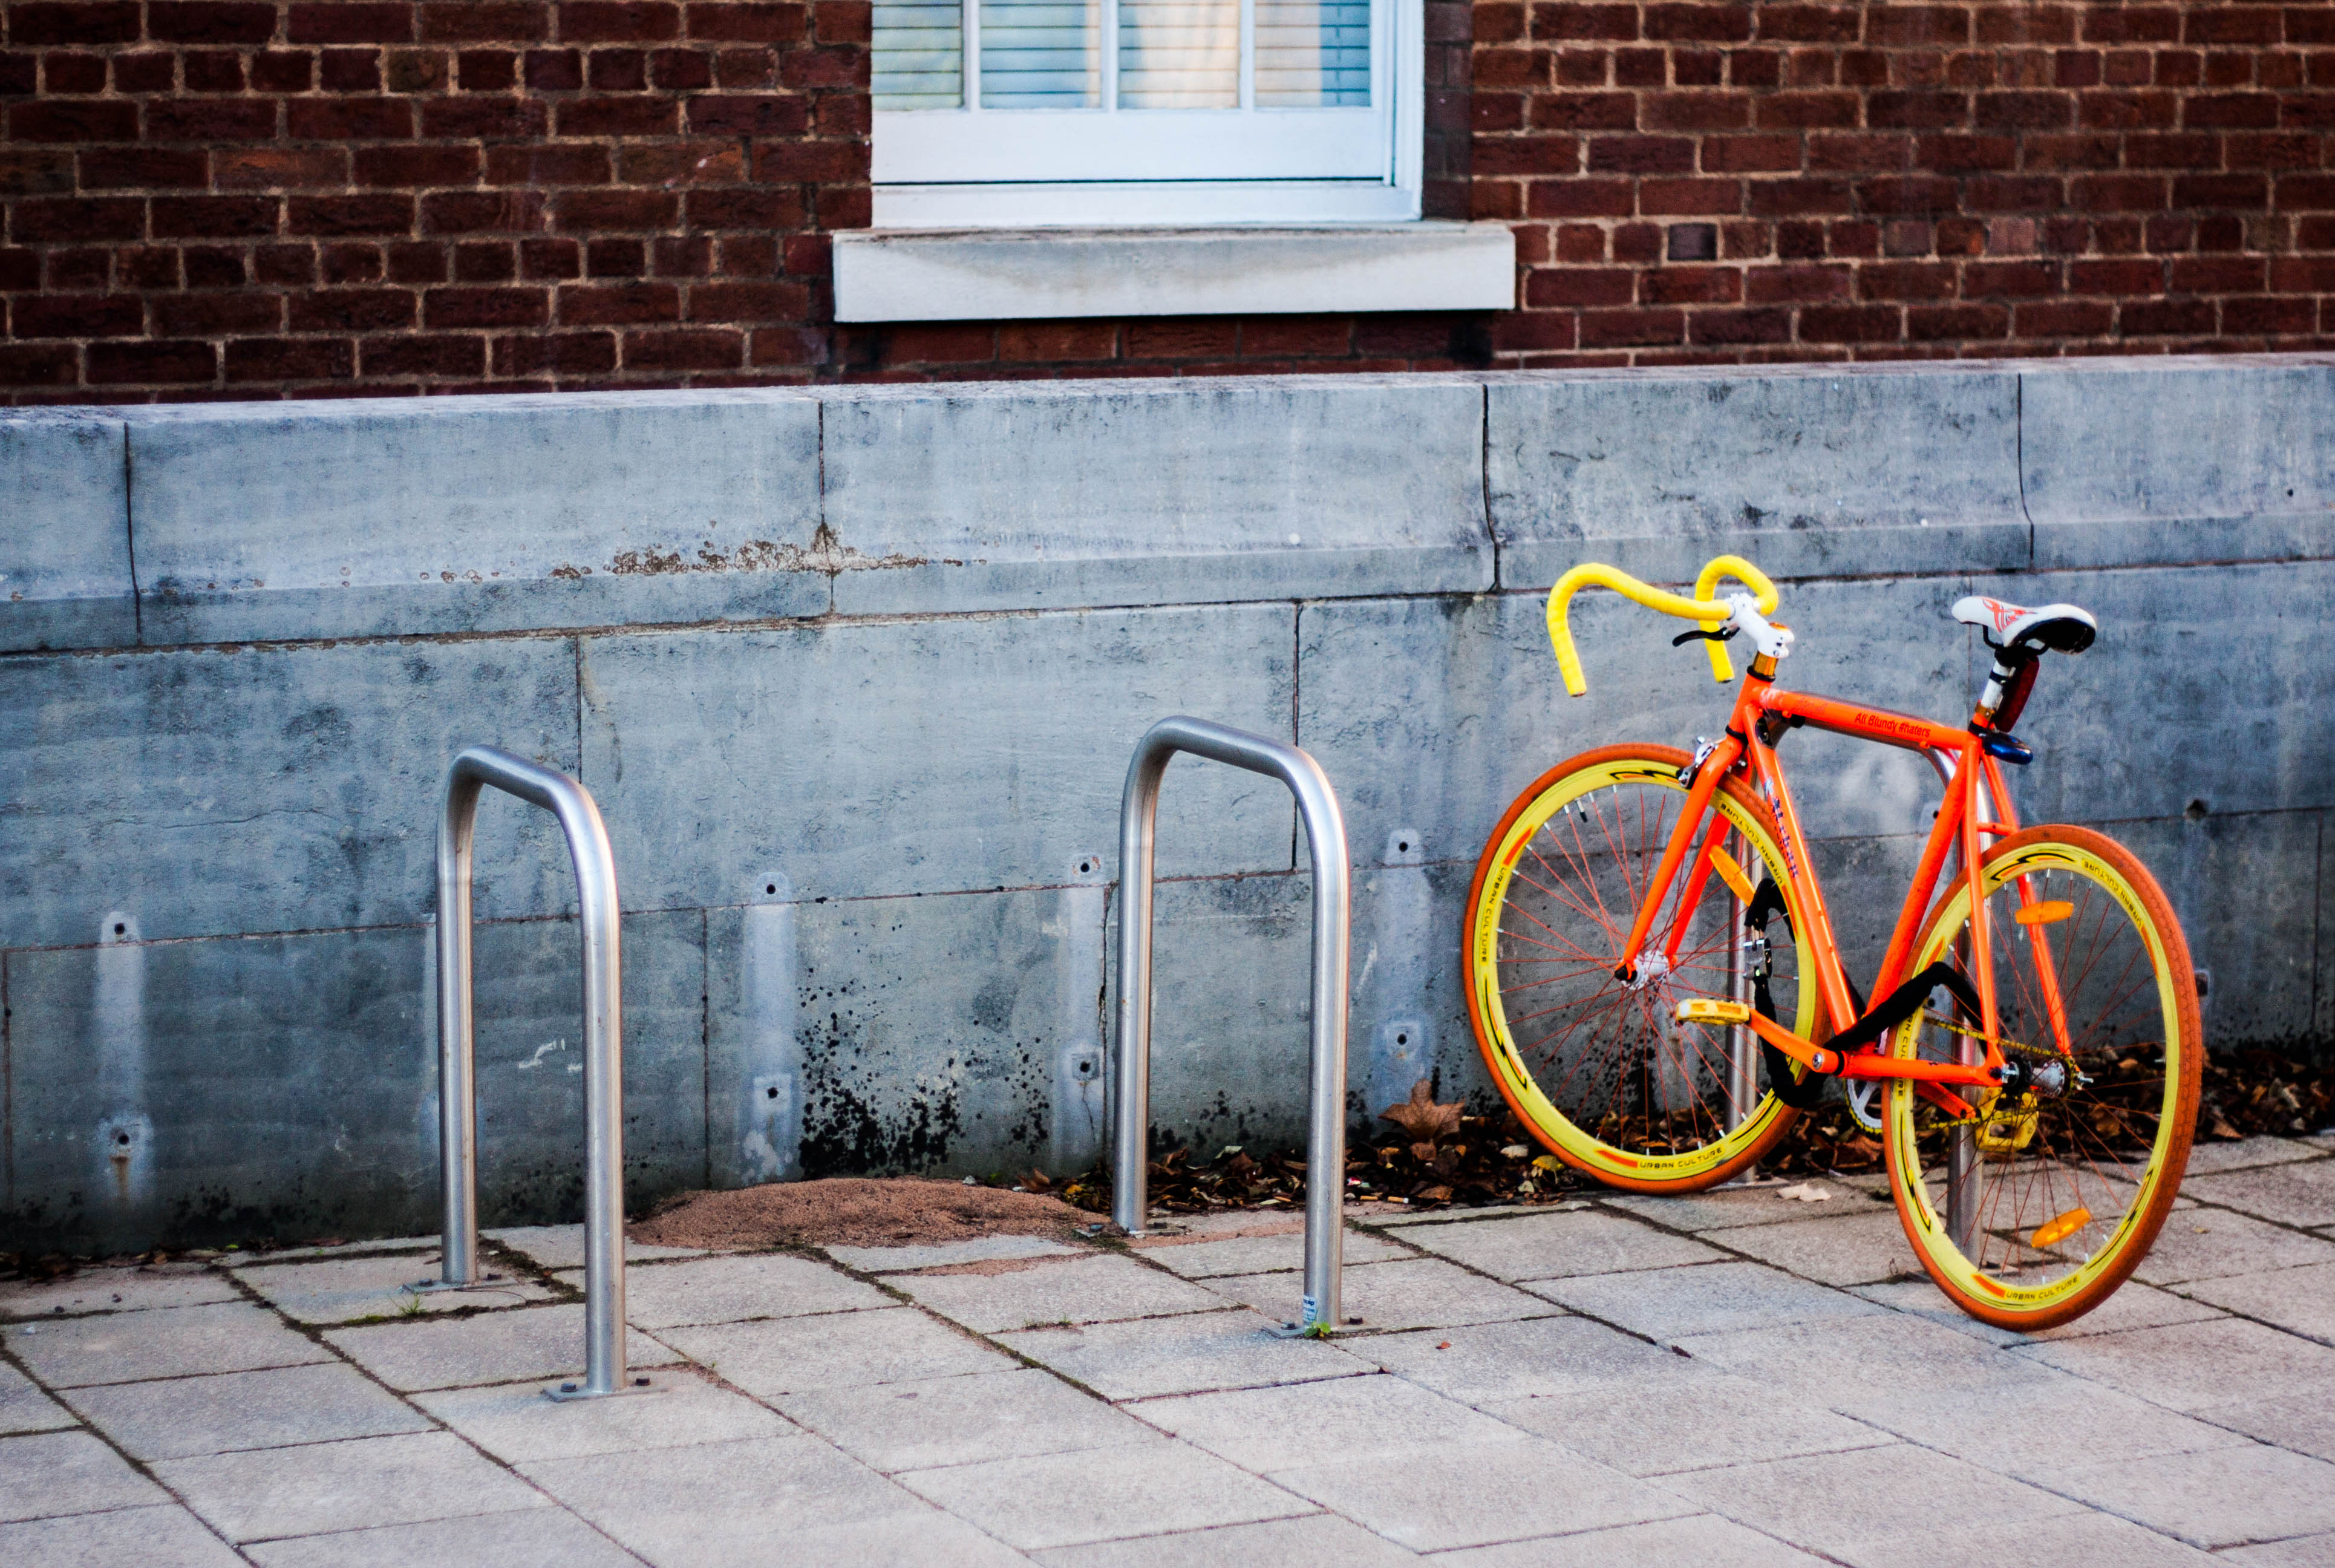
road, street, bicycle, bike, vehicle, color, canon, neon, sports equipment, manchester, canon40d, neonorange, lockedbicycle, neonbike, orangeneonbike, urban area